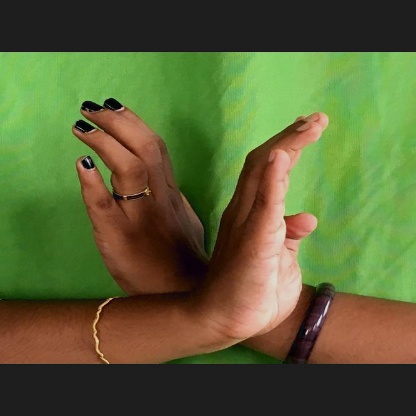
Mudra: Nagabandha